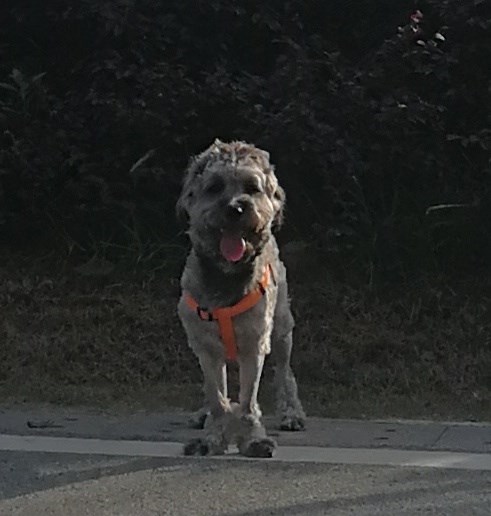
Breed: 2342-n000102-miniature_schnauzer